1999 Belgian Grand Prix

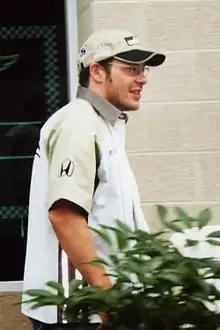
Jacques Villeneuve (pictured in 2002) suffered a heavy crash during Saturday afternoon's qualifying session.

Four practice sessions were held before the Sunday race—two on Friday, and two on Saturday. The Friday morning and afternoon sessions each lasted an hour. The third and final practice sessions were held on Saturday morning and lasted 45 minutes. The Friday sessions were held in dry and sunny conditions. Häkkinen was quickest in the first session, with a time of 1:54.396 that was less than half a second faster than Coulthard. Williams driver Ralf Schumacher was just off Coulthard's pace; Salo, Irvine and Jean Alesi rounded out the top six; within 1.3 seconds of Häkkinen's time. In the second practice session, Coulthard was fastest with a time of 1:53.577, ahead of Häkkinen, Fisichella, Frentzen, Hill and Schumacher.